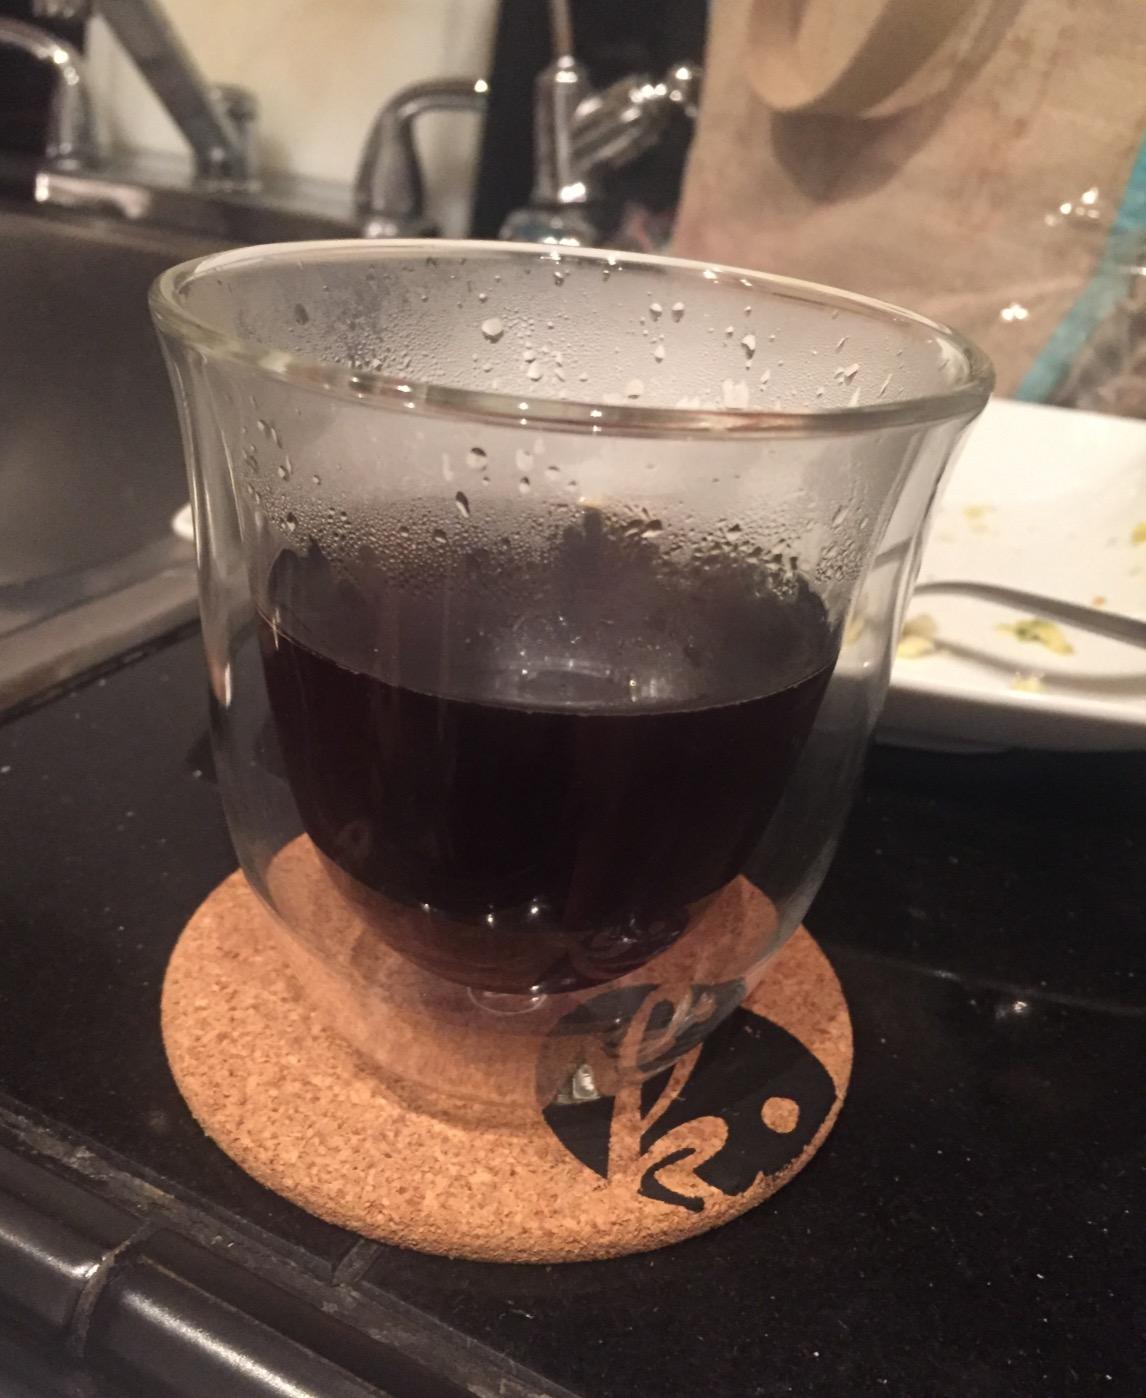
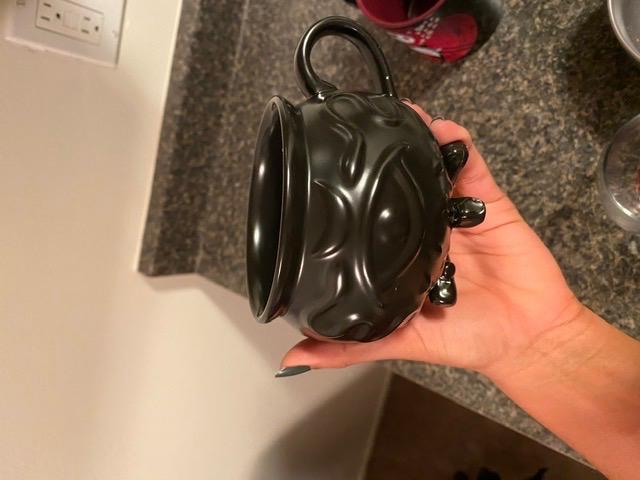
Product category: items_mug
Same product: no